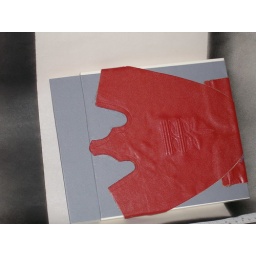
softcover, perfect bound book in box sleeve